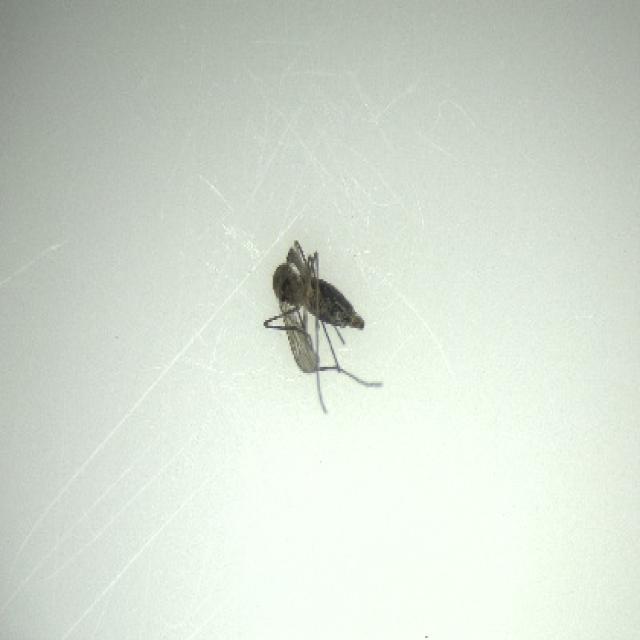
Species: culex_tritaeniorhynchus